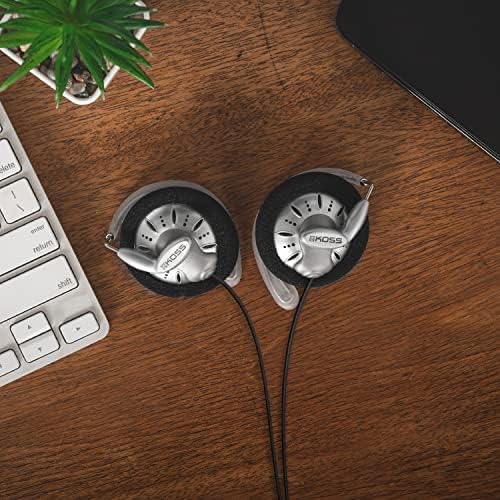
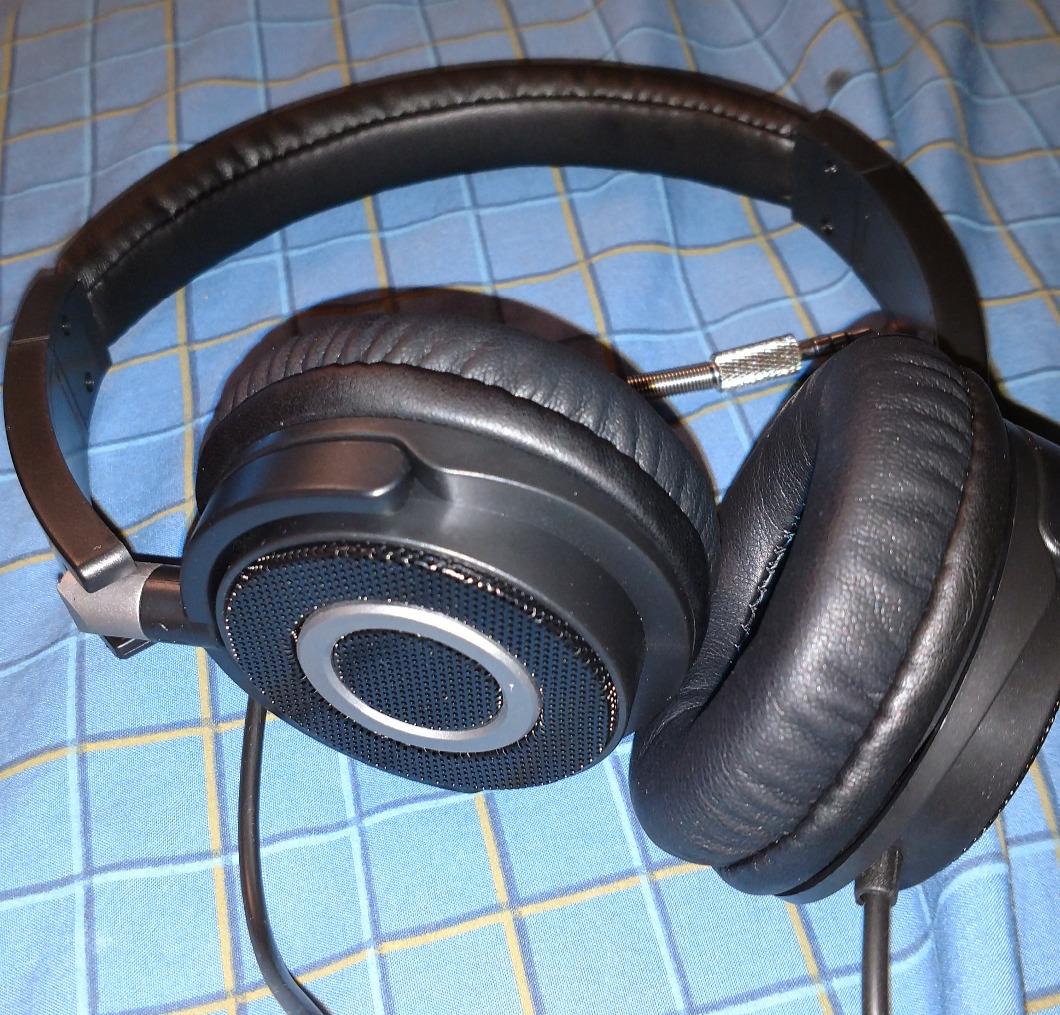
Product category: headphones
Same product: no